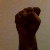
The image shows a hand gesture representing the letter 'S' in Indian Sign Language.